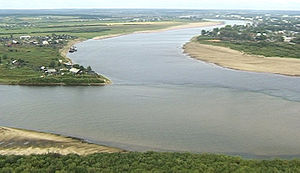
Jug (flod)
Jug (flod)
Jug er en flod i Kirov og Vologda oblaster i Rusland. Den er 574 km lang og har et afvandingsområde på omkring 35.600 km². Middelvandføringen 35 km fra udløbet er 292 m³/sek.